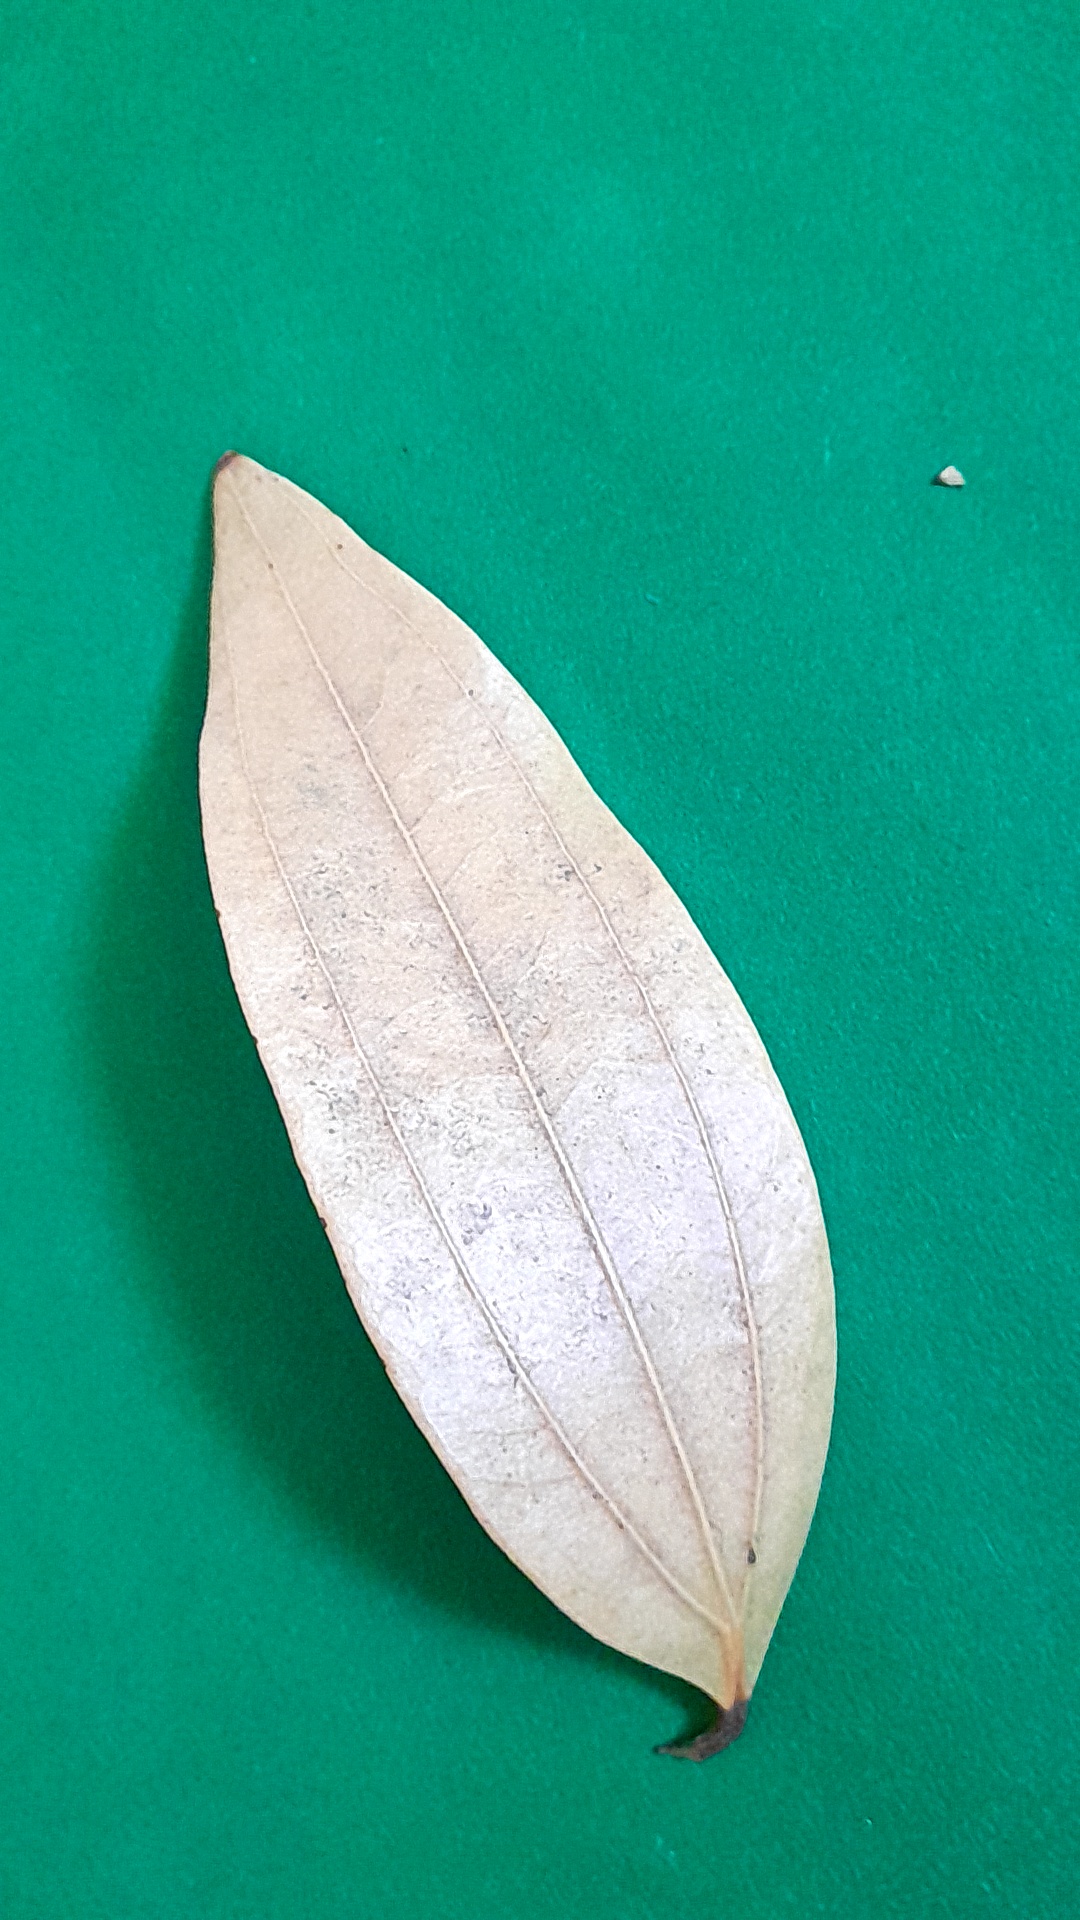
Label: Dry Leaf